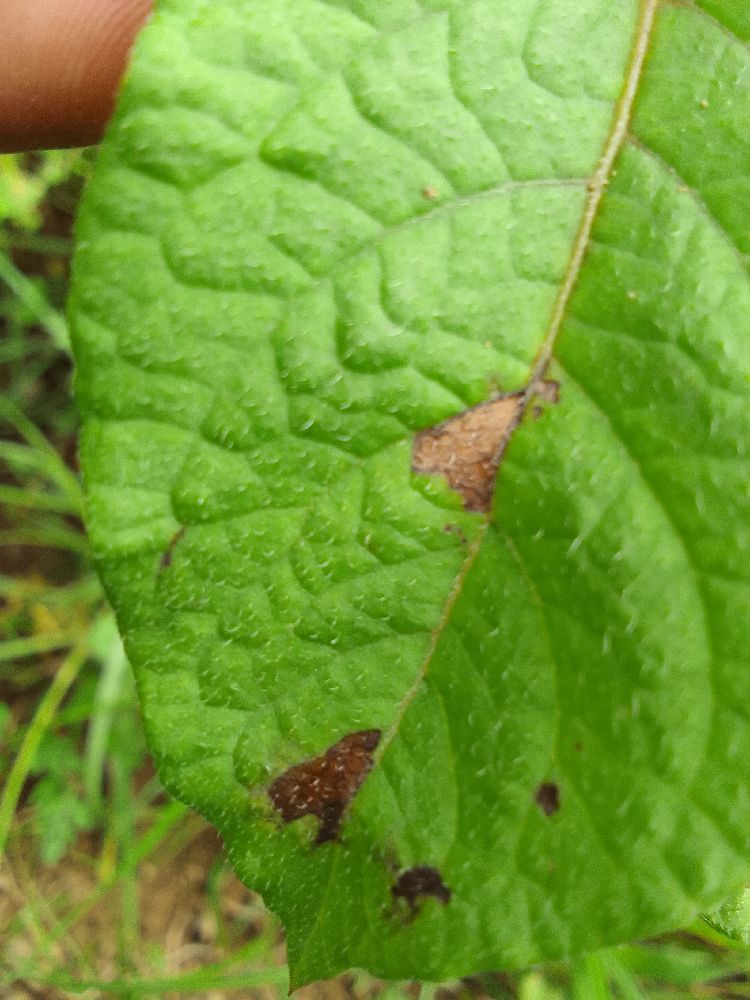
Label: Late blight